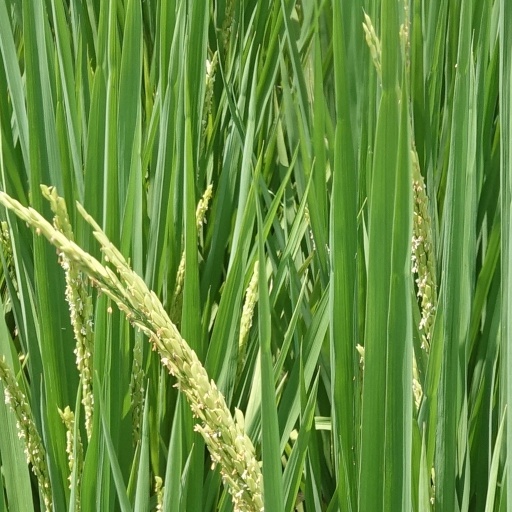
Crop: rice